Fåglavik

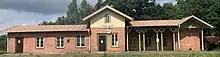

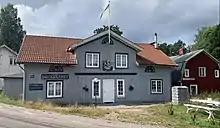

Fåglavik is a bimunicipal village situated in Herrljunga Municipality and Vara Municipality in Västra Götaland County, Sweden. It had 140 inhabitants in 2020.